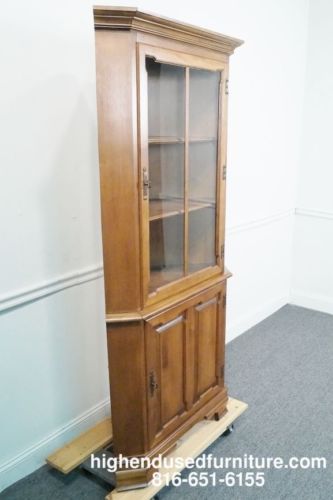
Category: cabinet